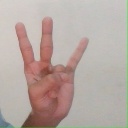
अक्षर: क्ष